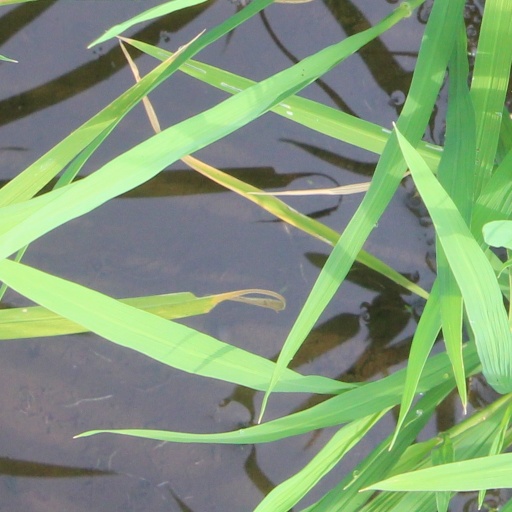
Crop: rice